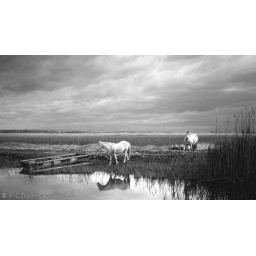
Bird spotting in the Camargue in southern France I spotted these two wild horses looking to cross this water.